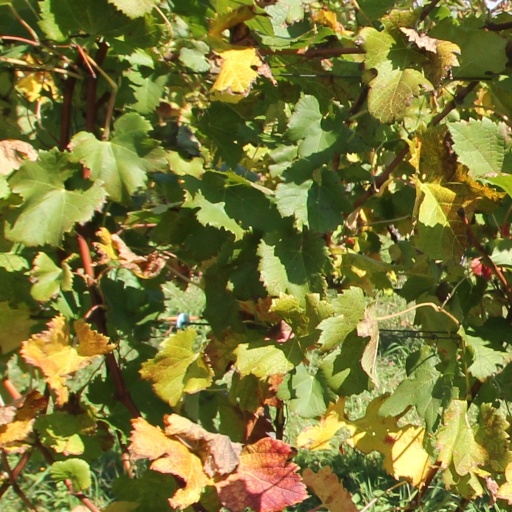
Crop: grape